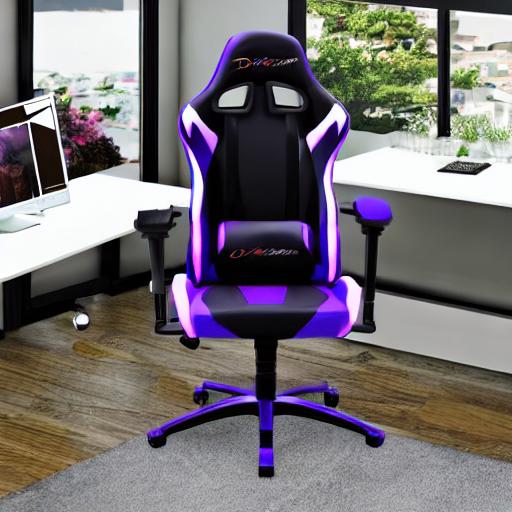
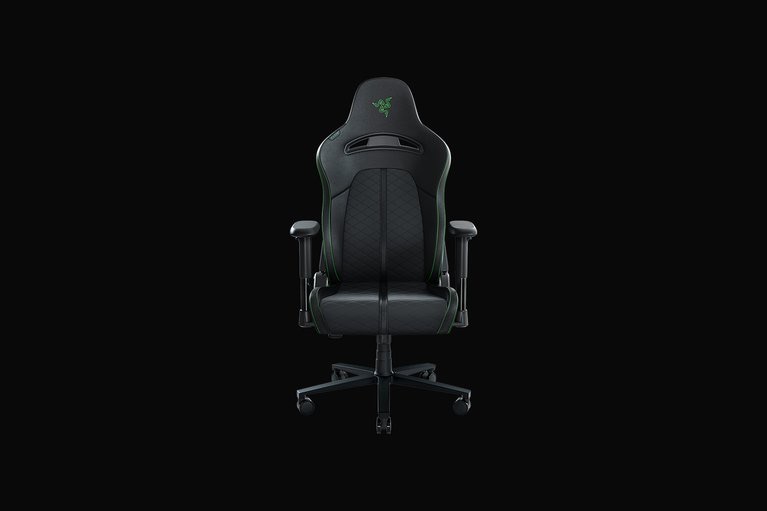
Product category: items_chair
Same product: no